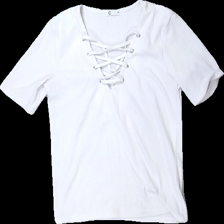
View: front
Type: Top
Category: Ladies
Brand: Cubus
Colors: White
Material: 67% Polyester 33% Wool
Cut: Regular
Size: XS
Stains: Minor
Damage: stained
Damage location: top center
Price range: <50
Recommended usage: Export
Description: white ribbed top with details